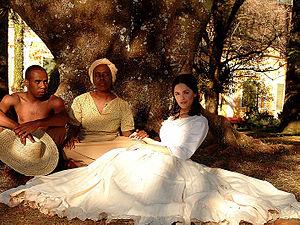
Isaura est une telenovela brésilienne diffusée du 18 novembre 2004 au 29 avril 2005 sur le réseau de télévision RecordTV.